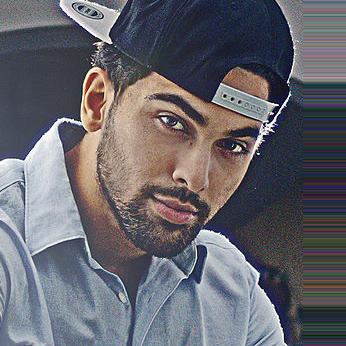
Age: 26